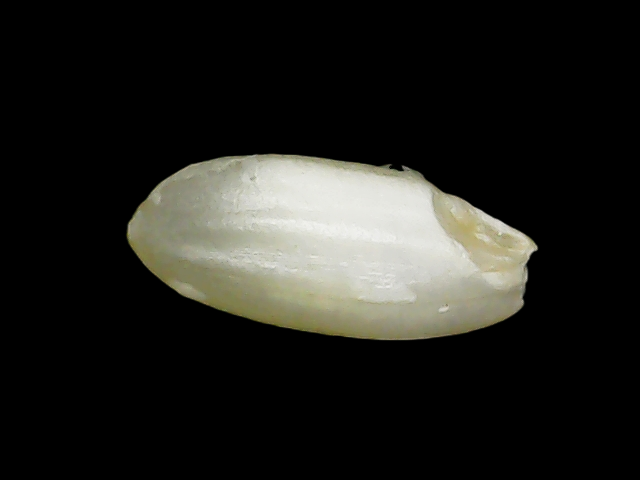
Rice variety: Binadhan8